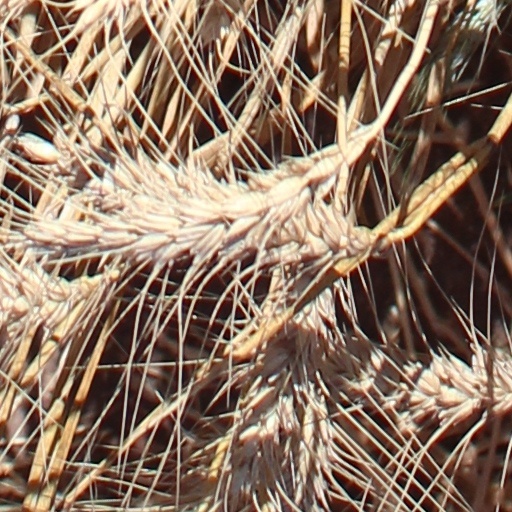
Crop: wheat